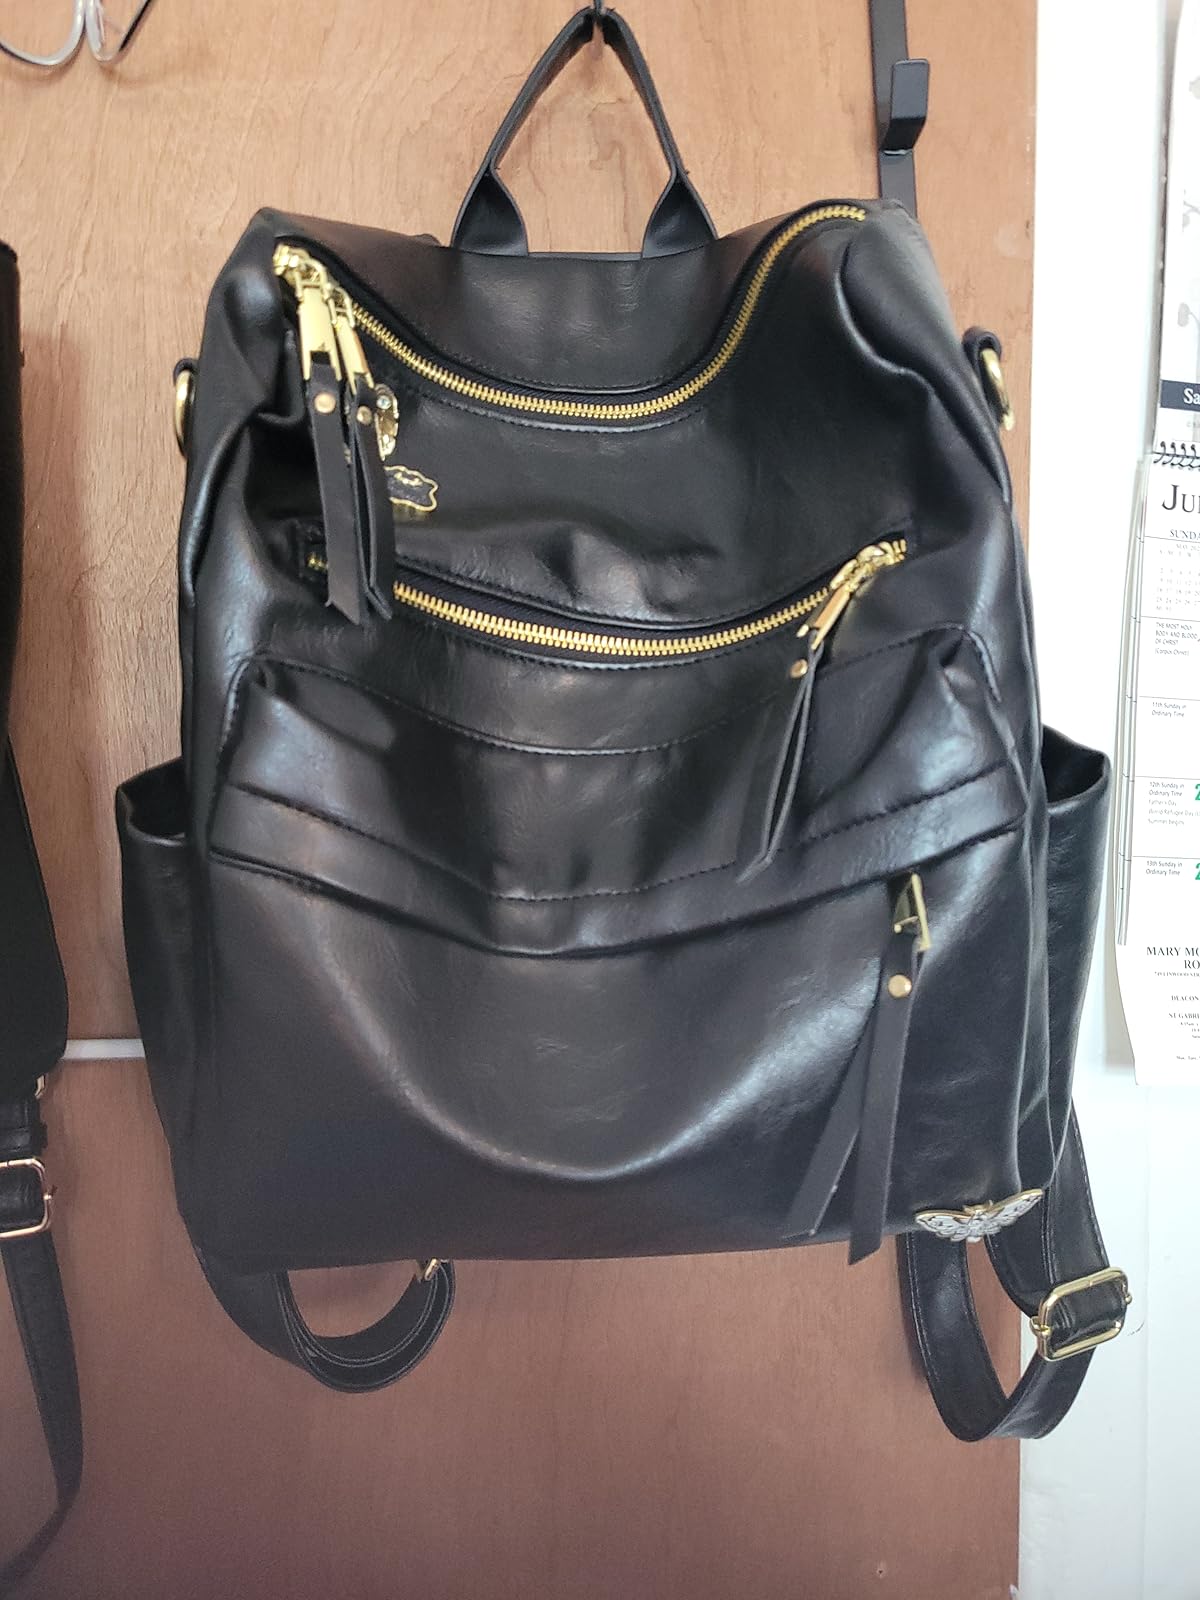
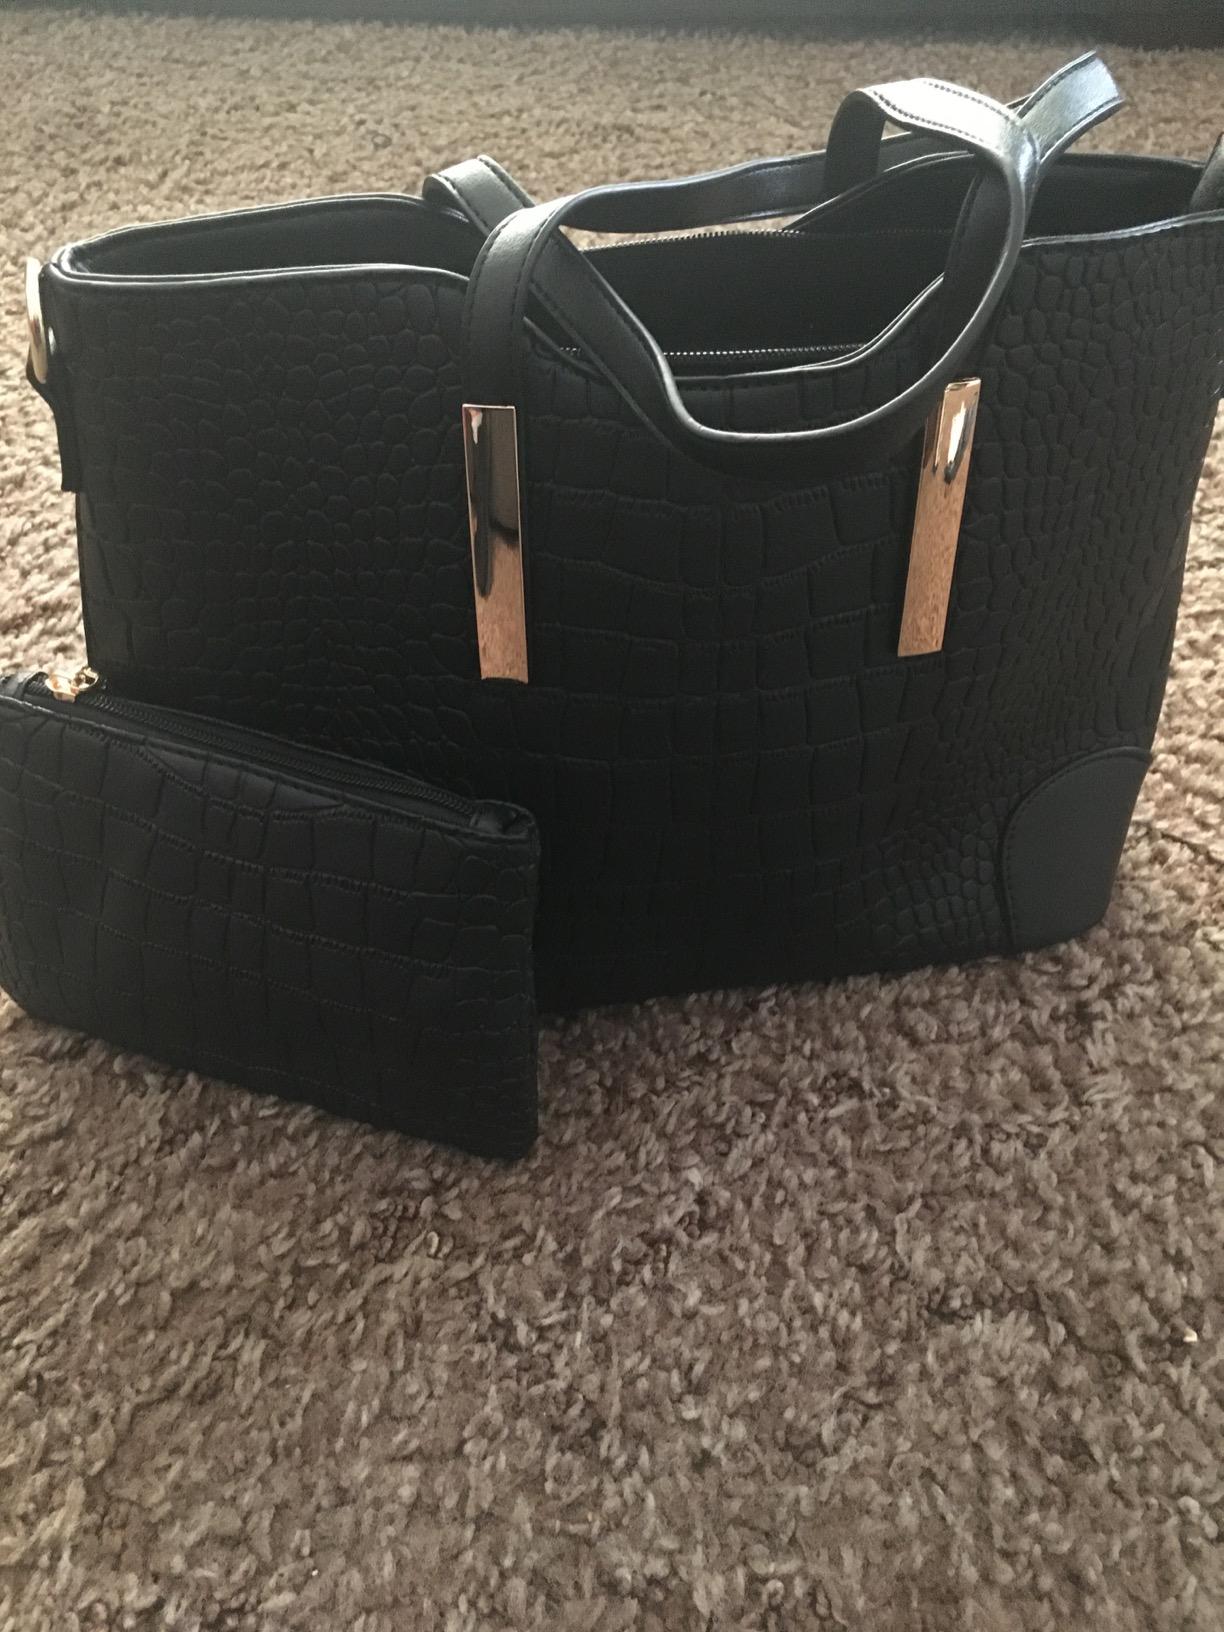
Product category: accessories_handbag
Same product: no